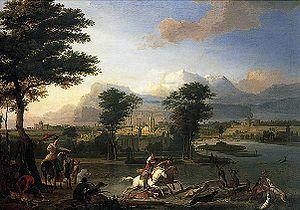
Abraham Hondius ou Abraham Danielsz. Hondius ou Abraham de Hondt est un peintre néerlandais du siècle d'or. Il est connu pour ses peintures de paysages, de scènes de chasse, de scènes de genre militaire, de scènes religieuses et de portraits.